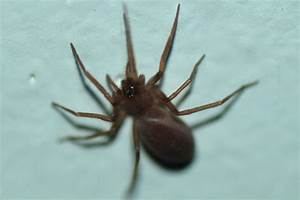
Label: spider